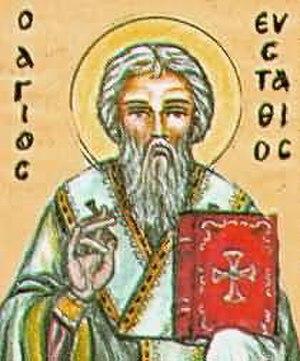
Eustathe d'Antioche, né à la fin du IIIᵉ siècle à Sidé en Pamphylie, mort après 338, fut évêque de Bérée, puis d'Antioche. Il fut l'un des premiers à combattre la doctrine d'Arius. Les ariens parvinrent à le faire déposer et exiler en Thrace vers l'an 330, pour sabellianisme et immoralité.